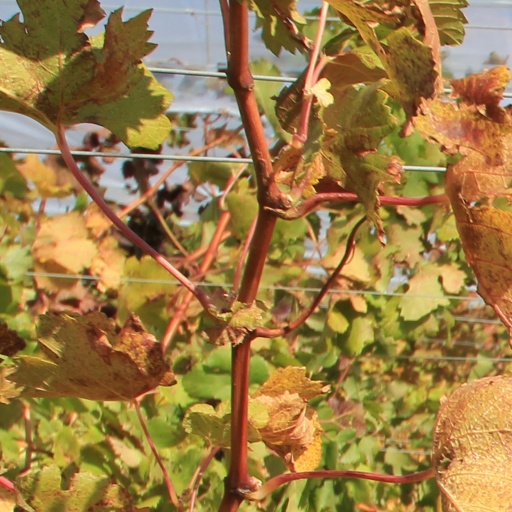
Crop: grape